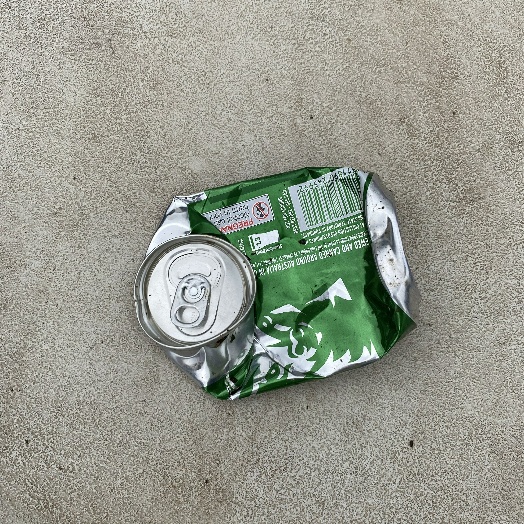
Label: Metal